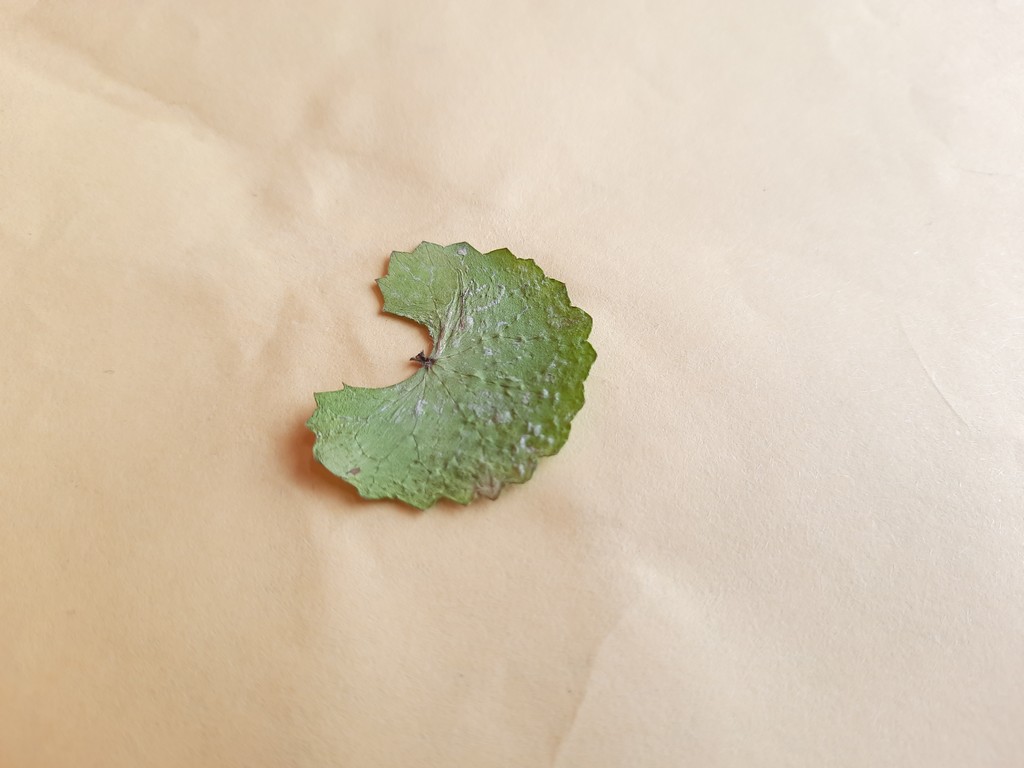
Label: Dried